American University of Phnom Penh

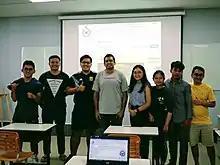
AUPP students at a Wikipedia workshop in September 2018.

The American University of Phnom Penh (AUPP) emphasizes that a student's college experience should extend beyond academics to include personal growth, community engagement, and overall development. The university's Student Affairs department is dedicated to supporting students throughout their academic journey by offering a variety of services and opportunities. These include counseling and wellness programs, student clubs, leadership development initiatives, and career support. AUPP strives to foster an inclusive and supportive environment where students can thrive, encouraging them to engage with their peers and participate in a wide range of activities designed to enhance their college experience. The Student Affairs department at AUPP is more than just a functional office; it is a dynamic community committed to helping students succeed both during their time at the university and in their future endeavors.